Warleigh, Bickleigh

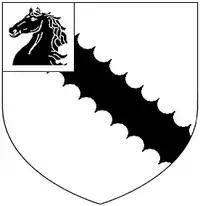
Arms of Radcliffe of Warleigh: "Argent, a bend engrailed sable a canton of the first charged with a horse's head sable"

As related by Prince, John IV Copleston murdered his godson, possibly an illegitimate son, which "most unfortunate occurrence in this place of Tamerton...in all probability hastened the extinction of the name and family here and at Copleston also". The godson had been sent abroad for his education and when he returned home to England overheard his godfather's private conversation and reported it amongst his circle of friends, which action soon found its way by gossip back to his godfather, whose indignation was "exceedingly enkindled" and who exclaimed: "Must boys observe and discant on the actions of men and of their betters?", and thenceforth resolved and sought all opportunities to be revenged upon him. The two next met at Tamerton Foliot church during the Sunday service, and the youth fled before the end of the service, having noticed his godfather's angry look. Having received a message from his godfather that his anger was over and that he could return to church, the youth appeared at church the next week at the usual time. However Copleston's rage was not over, and although the youth had again fled before the end of the service, Copleston followed him and threw a dagger into his back, which killed him instantly. Copleston fled, and implored all his influential friends at the royal court to procure him a pardon from Queen Elizabeth, which eventually he received, but not without having had to pay a large fine which necessitated the sale of thirteen of his manors in Cornwall. This story is related by Prince, who heard it from a gentleman who was a neighbour of the Coplestons.